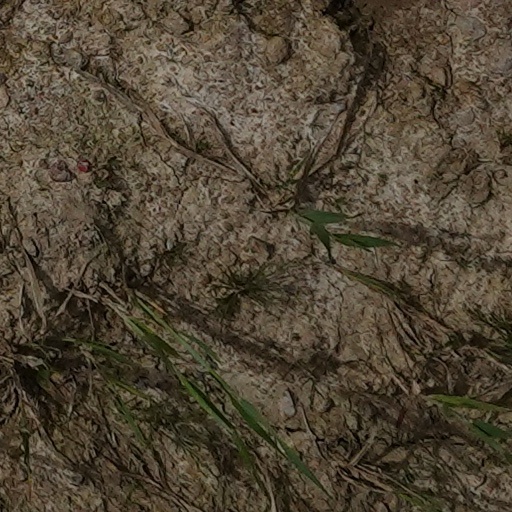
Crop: wheat